New York State Route 214

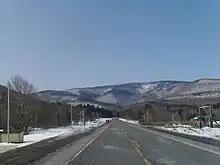
NY 214 heading southbound from NY 23A facing Hunter Mountain

NY 214 begins at an intersection with NY 28 in the town of Shandaken as the latter runs along the Esopus Creek. NY 214 gains the moniker of Main Street, climbing downhill into the hamlet of Phoenicia, crossing a tributary of Esopus Creek, Stony Clove Creek, into the center of the community. A block after the water crossing, NY 214 turns northwest off Main Street, becoming a two-lane commercial street, bypassing the downtown section of Phoenicia, now paralleling the waterway. NY 214 soon leaves Phoenicia, bending northeast along Stony Clove Creek, crossing northeast along the sides of the nearby mountains, reaching the hamlet of Chichester, where it becomes a two-lane residential road in the middle of the notch.